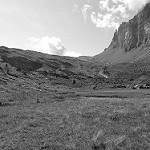
Label: B & W